Florida State Road 823

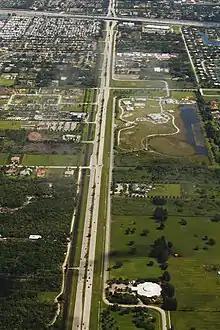
An aerial view of SR 823.

Florida State Road 823 (SR 823) is a long state highway in the U.S. state of Florida. The road runs from U.S. Route 27 (US 27 or SR 25) in Hialeah to Interstate 595 (I-595 or SR 862) and SR 84 in Davie. The section in Miami-Dade County, through Hialeah and Miami Lakes, is known as Red Road (also known West Fourth Avenue in Hialeah's street grid and West 57th Avenue in the countywide grid). In Broward County, the road turns northwest and merges into Flamingo Road, until its terminus in Davie, though the road continues without designation into Sunrise.